Military history of Scotland

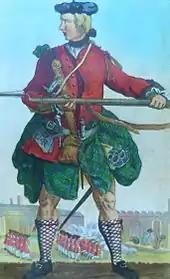
Soldier of the Black Watch c. 1740

In the sixteenth century the crown took an increasing role in the supply of military equipment. The pike began to replace the spear and the Scots began to convert from the bow to gunpowder firearms. The feudal heavy cavalry had begun to disappear from Scottish armies and the Scots fielded relatively large numbers of light horse, often drawn from the borders. James IV brought in experts from France, Germany and the Netherlands and established a gun foundry in 1511. A clan leader like John Grant of Freuchie in 1596 could muster from his kin, friends, and servants 500 men able to fight for King James and the Sheriff of Moray. Of these 40 had habergeons, two handled swords, and helmets, and another 40 were armed "according to the Highland custom" with bows, helmets, swords, and targes.